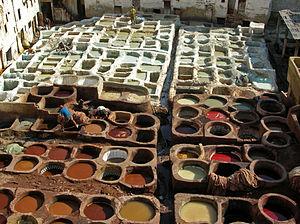
Tannage du cuir, Fès, Maroc.
Fès ou Fez est une ville du Maroc septentrional, située à 180 km à l'est de Rabat, entre le massif du Rif et le Moyen Atlas. Faisant partie des villes impériales du Maroc, elle a été à plusieurs époques la capitale du pays et est considérée de nos jours comme sa capitale spirituelle. Sa fondation remonte à la fin du VIIIᵉ siècle, sous le règne de Moulay Idriss Iᵉʳ. Son prestige passé en a fait l'un des foyers majeurs de la civilisation islamique relié à Bagdad, Damas, Cordoue, Le Caire, Kairouan, Grenade, Palerme, Ispahan ou Samarcande, avec lesquels elle avait établi des échanges aussi bien économiques que sociaux et culturels.